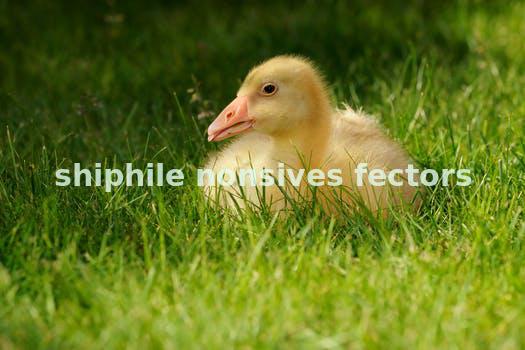
Label: Watermark